Biscay

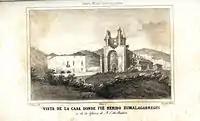
House where Carlist General Tomás de Zumalacárregui was hurt, and the Basilica of Begoña in 1835, after the Siege of Bilbao

In the modern ages commerce took on great importance, specially for the Port of Bilbao, to which the kings granted privileges in 1511 for trade with the ports of the Spanish Empire. Bilbao was already the main Castilian harbour, from where wool was shipped to Flanders, and other goods were imported.